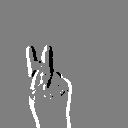
ASL letter: k